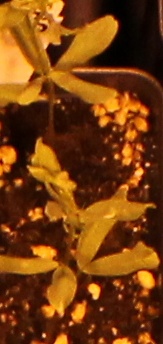
Label: Lentil